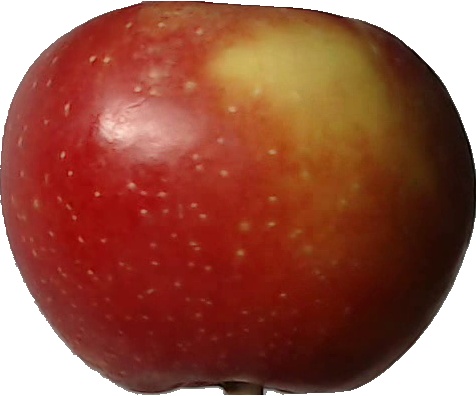
Label: apple_braeburn_1